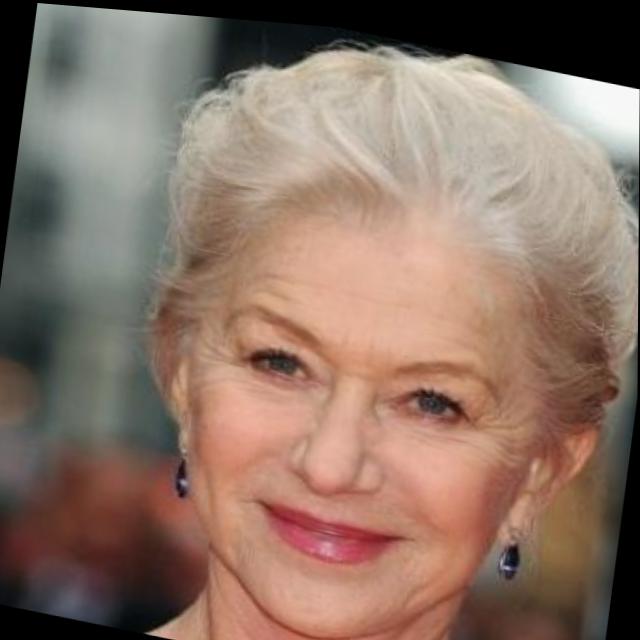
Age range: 65+